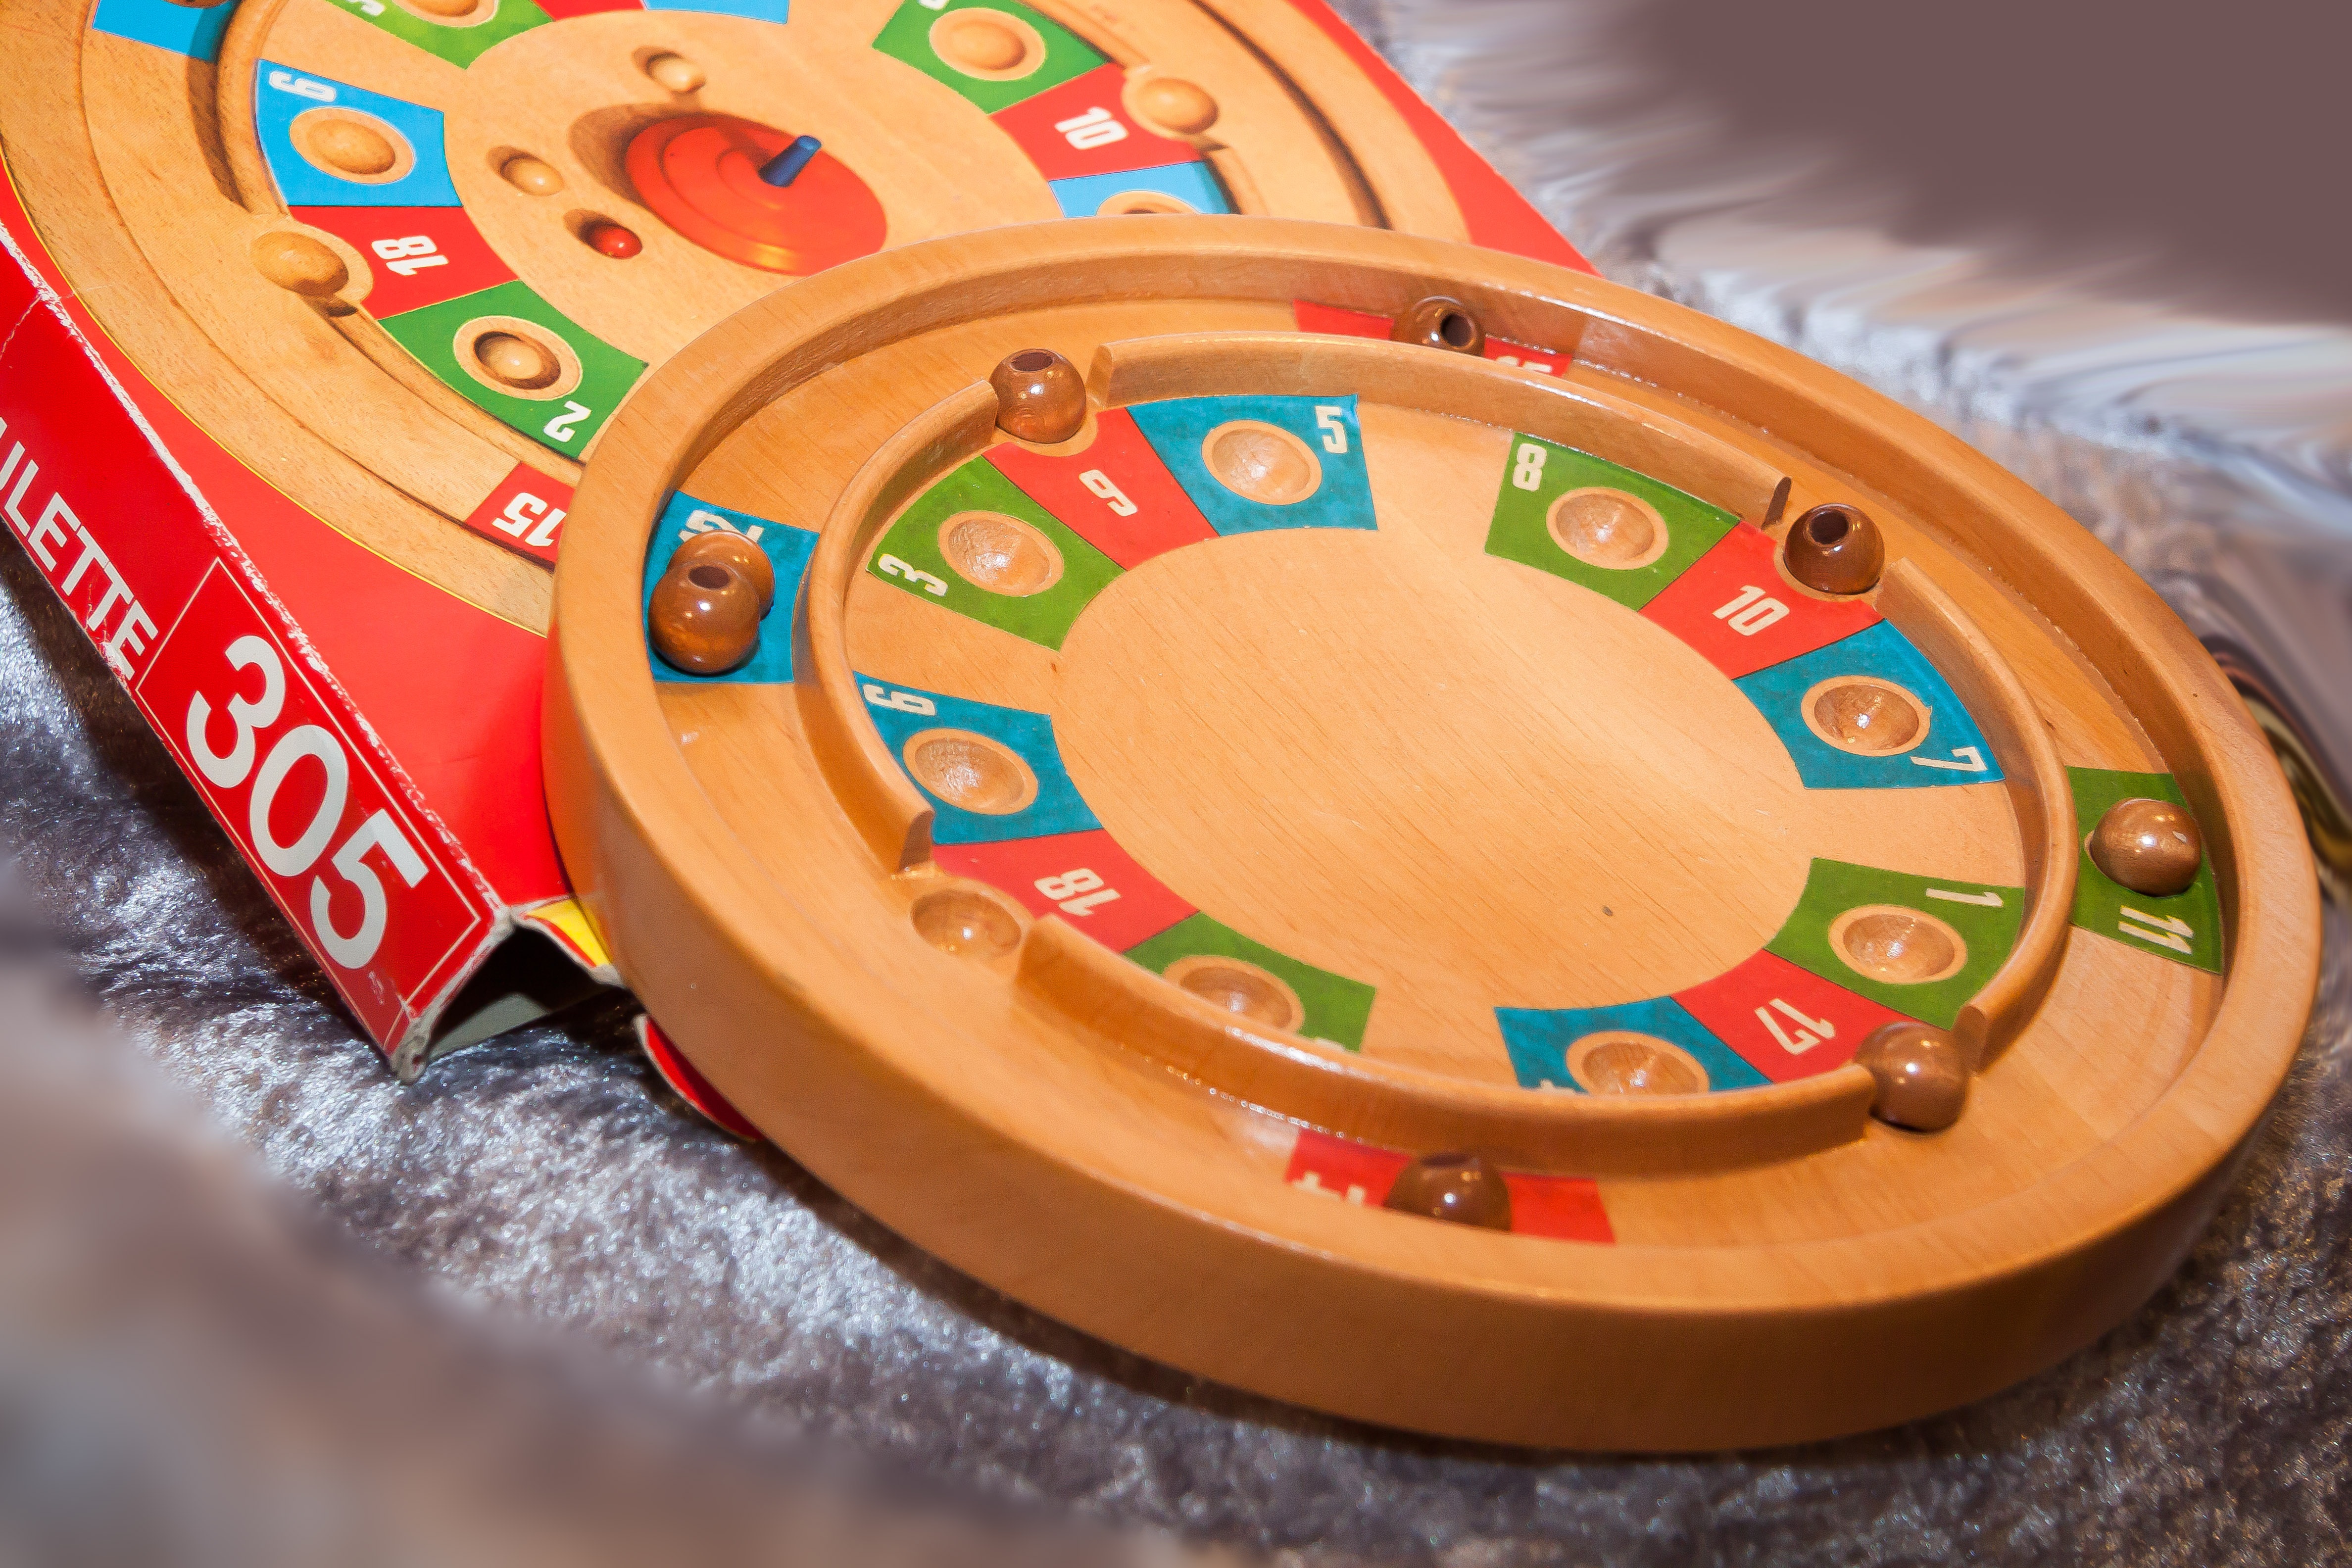
wood, play, old, toy, skill, toys, games, wooden toys, roulette, wooden balls